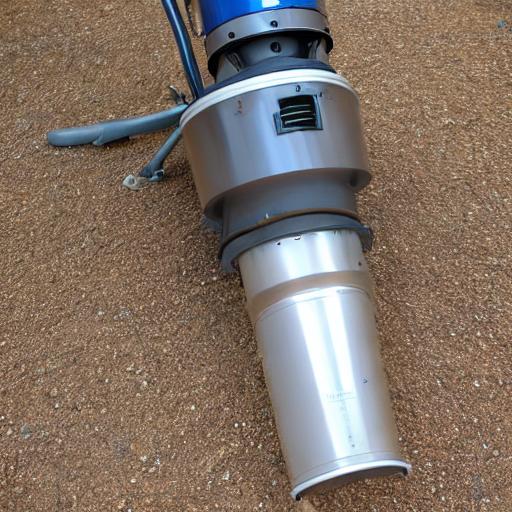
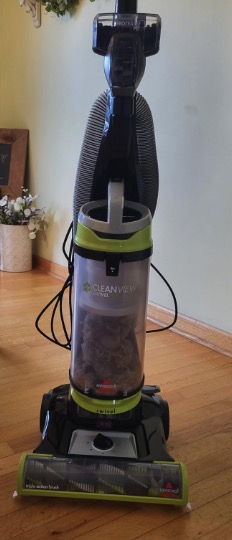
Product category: items_vacuum
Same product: no